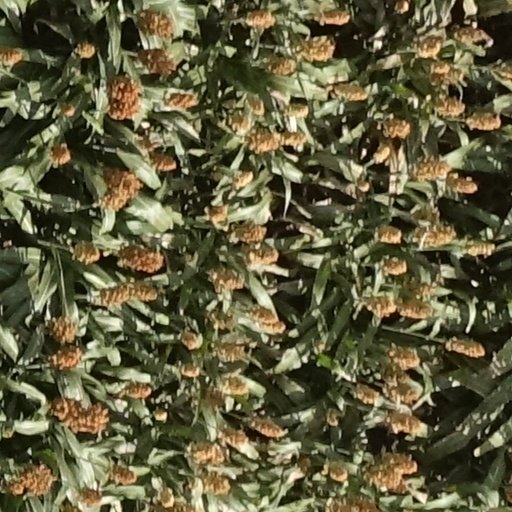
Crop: sorghum